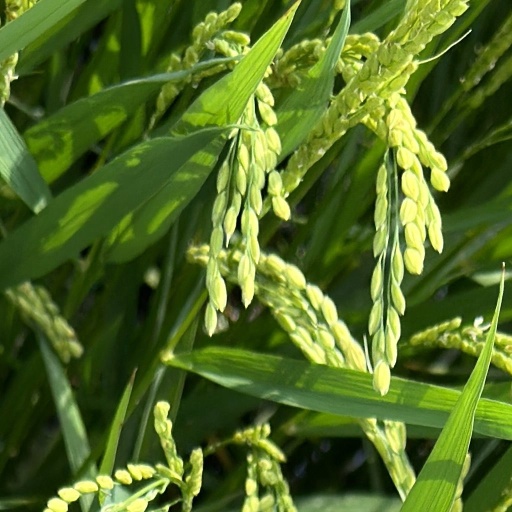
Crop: rice